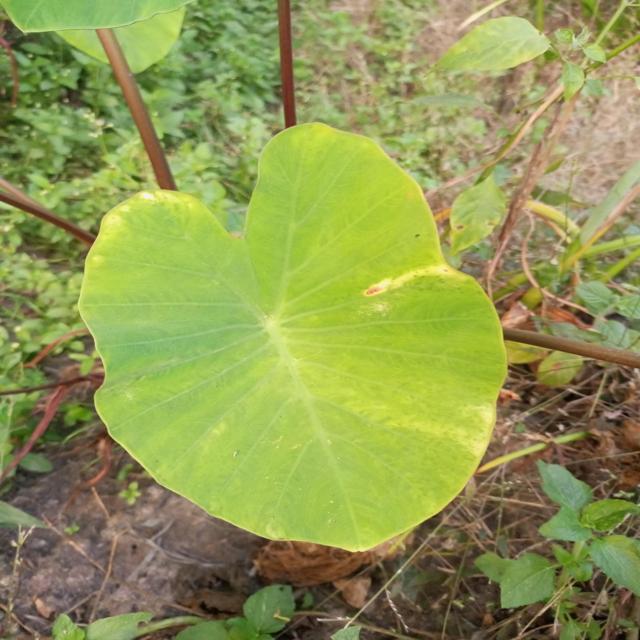
Label: Early_Blight